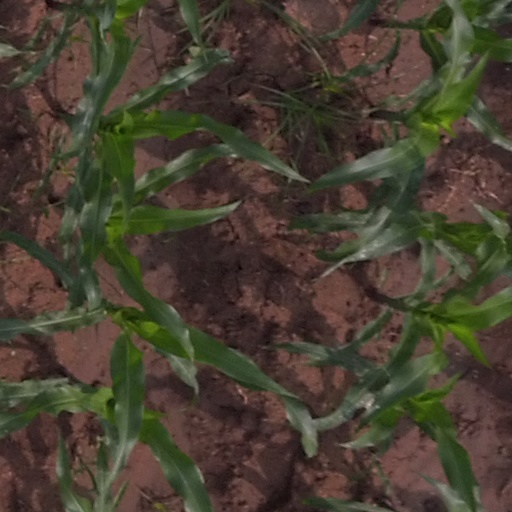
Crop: maize; corn